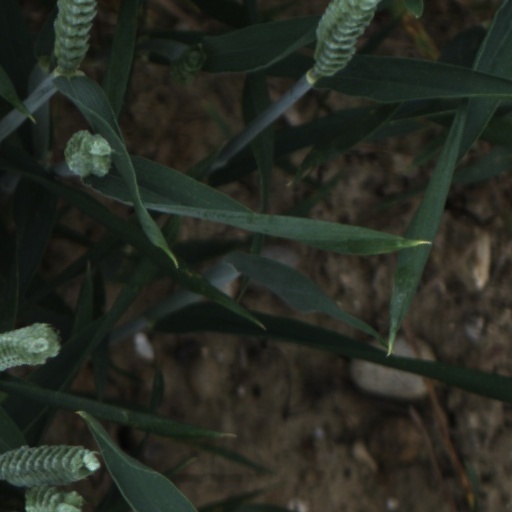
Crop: wheat